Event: Typhoon Ruby
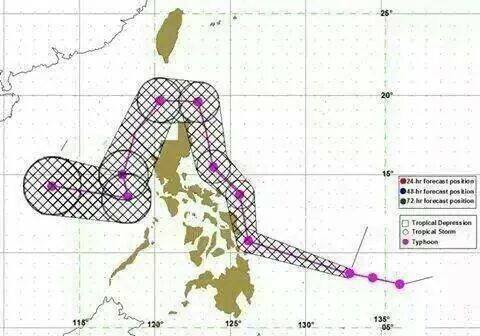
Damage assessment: no_damage